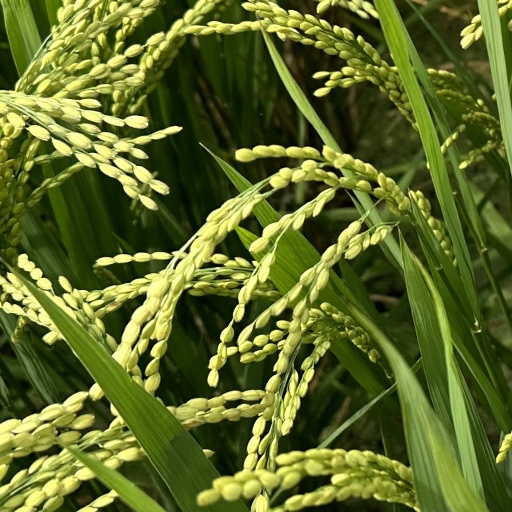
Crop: rice